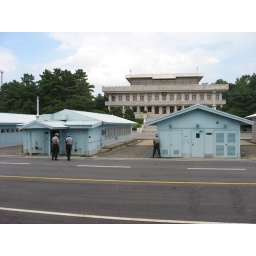
Guards by the blue house